Elmira, Ontario

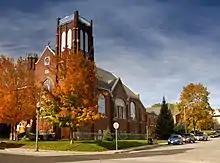
St. James Lutheran Church

In addition to Mennonites from Pennsylvania, the majority of settlers were from Germany by the 1850s. Families living in Elmira in that era included Oswald, Esch, Steffler, Dreisinger, Braun and Schedewitz. Many were Lutherans. By 1852 the St. James Lutheran Church had been built and was in operation.